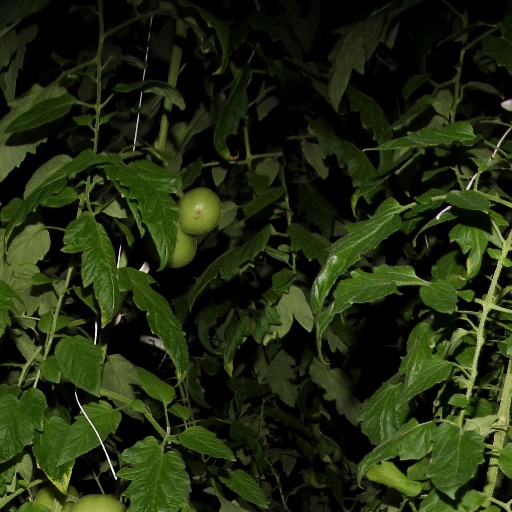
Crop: tomato